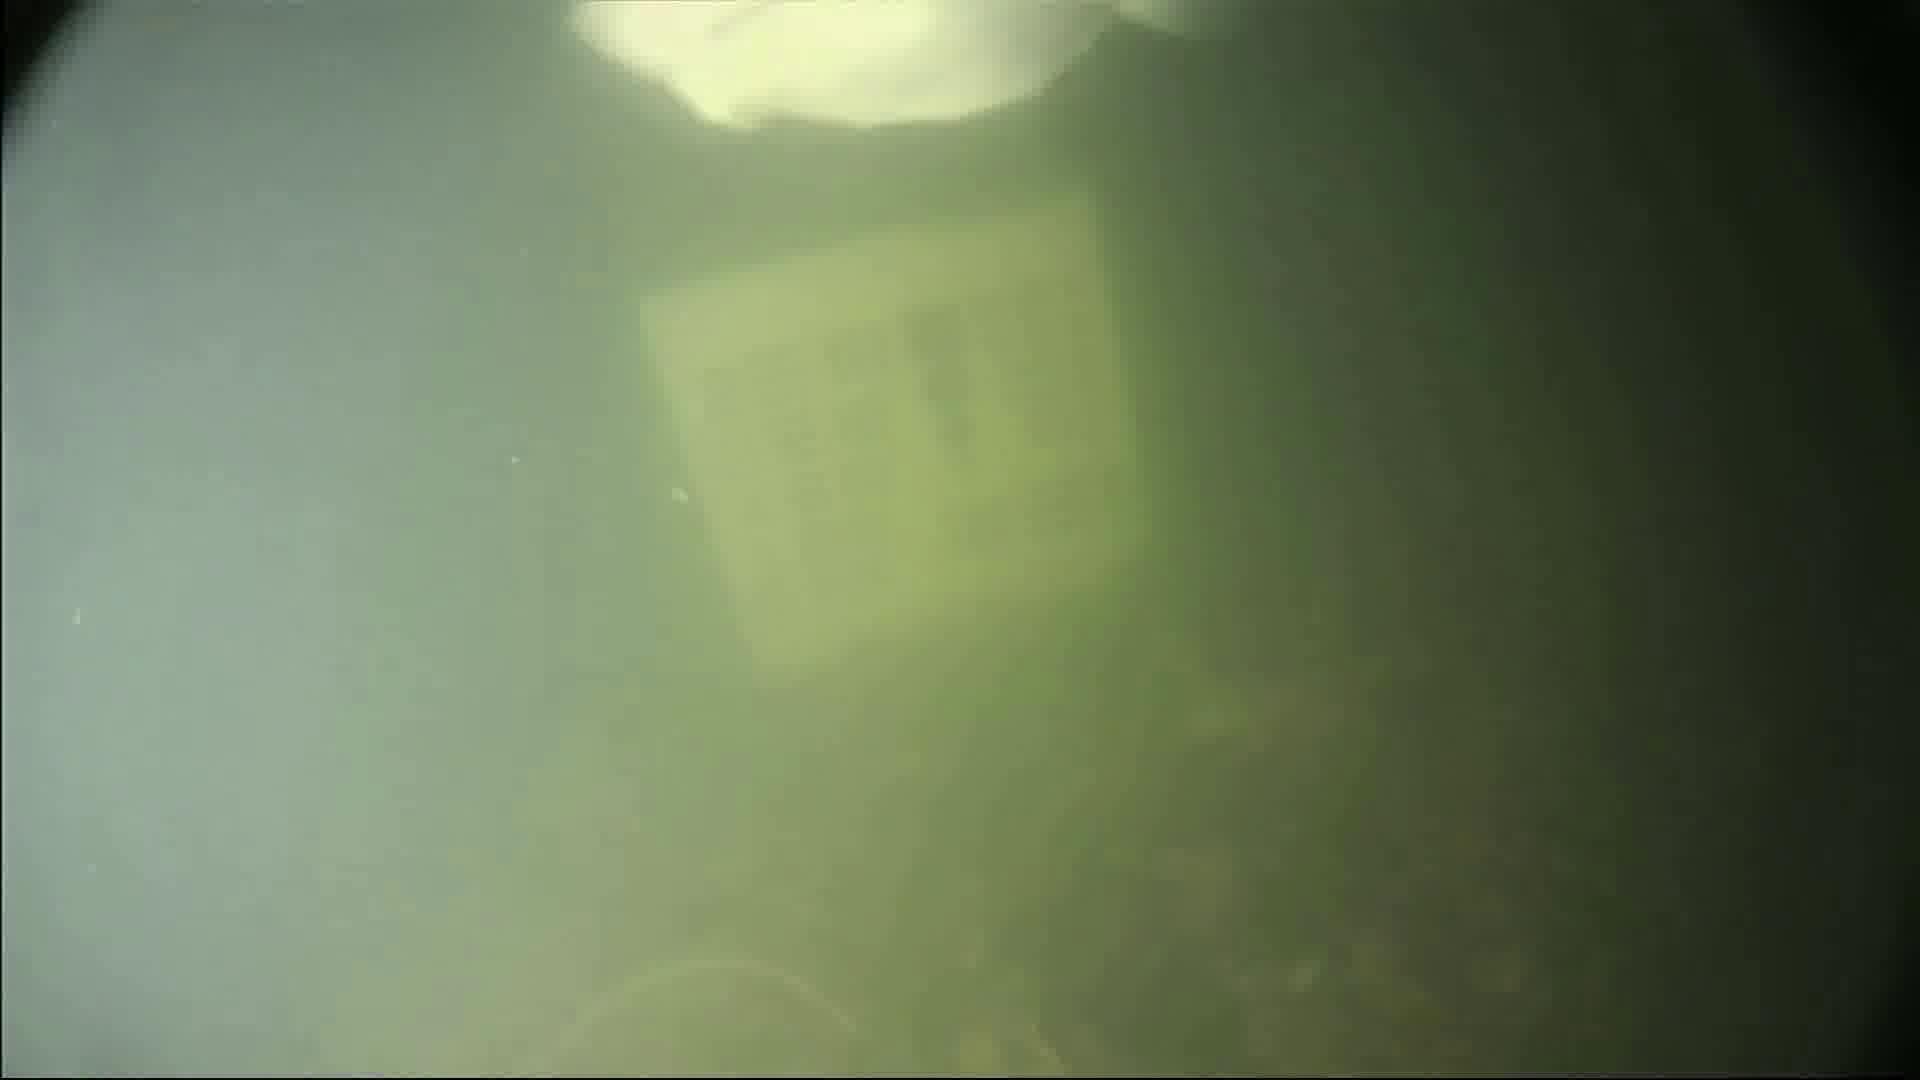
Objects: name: fish